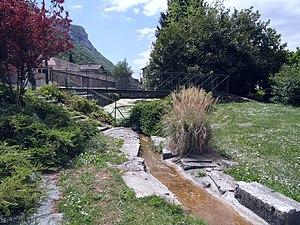
Parc municipal de Cognin-les-Gorges
Cognin-les-Gorges est une commune française située dans le département de l'Isère en région Auvergne-Rhône-Alpes. Elle fait partie de la communauté de communes de Saint-Marcellin Vercors Isère Communauté.